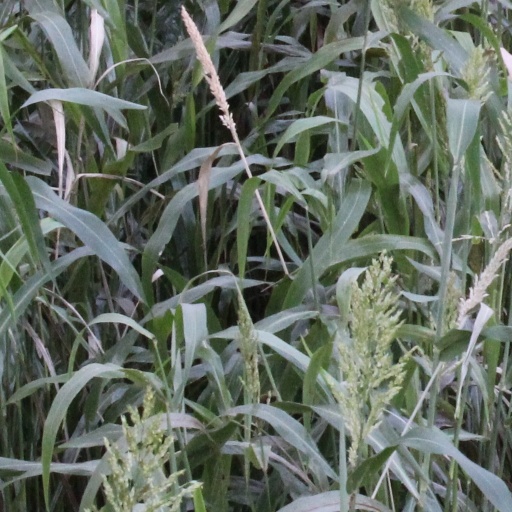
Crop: sorghum